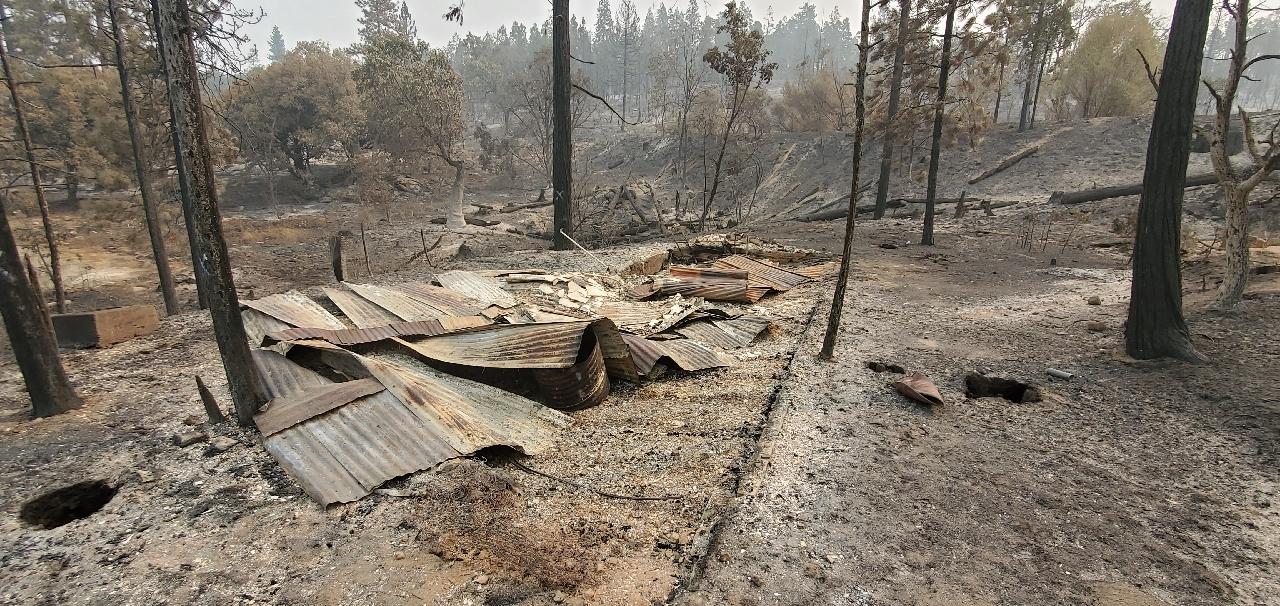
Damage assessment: destroyed